French cruiser Roland

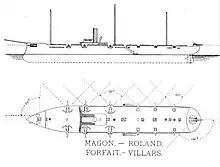
Plan and profile view of the

The four ships of the were ordered under the auspices of the naval plan of 1872, which was laid out to modernize the French Navy in the aftermath of the Franco-Prussian War of 1870–1871. The navy sought new unprotected cruisers that carried a heavier armament than earlier vessels, while maintaining a similar size to keep costs from increasing during a period of limited naval budgets. The design for the ships was drawn up by Victorin Sabattier. The vessels were intended to serve overseas in the French colonial empire.